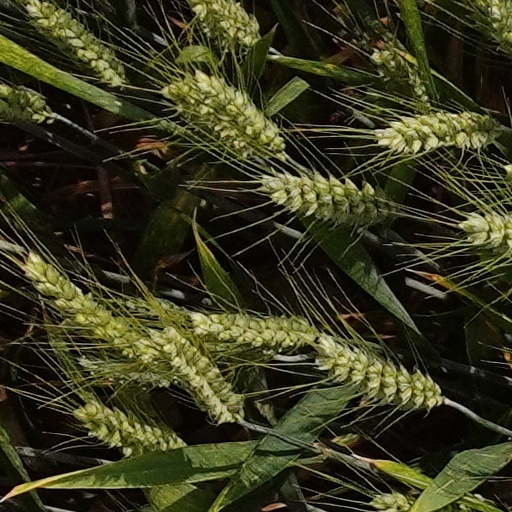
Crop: wheat